Prescinsêua

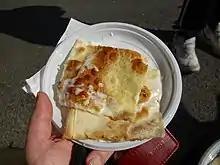
( Style)

The Genoese term derives from rennet ( in Genoese) extracted from the abomasum of suckling calves.